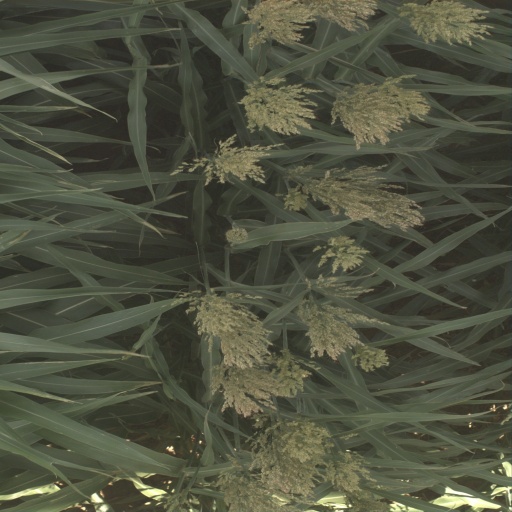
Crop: sorghum